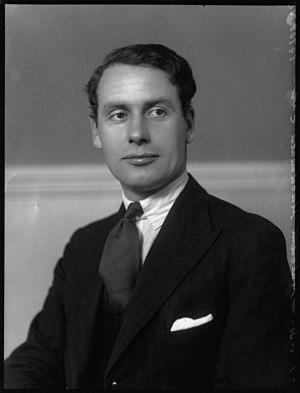
La circonscription de Bassetlaw est une circonscription parlementaire britannique située dans le Nottinghamshire, et représentée à la Chambre des Communes du Parlement britannique depuis 2019 par Brendan Clarke-Smith du Parti conservateur.
Le poste de secrétaire d'État aux Dominions était un poste du cabinet britannique créé en 1925 et responsable des relations entre les Britanniques et les Dominions - Canada, Australie, Nouvelle-Zélande, Afrique du Sud, Terre-Neuve, l'État libre d’Irlande et de la Colonie de la Couronne de Rhodésie du Sud. À sa création, ses fonctions étaient liées à celles de secrétaire d’État aux Colonies; cet arrangement a persisté jusqu'en juin 1930. À deux reprises par la suite, les fonctions ont été brièvement occupées par la même personne. Le secrétaire était appuyé par un sous-secrétaire d'État aux Dominion. En 1947, le bureau a été rebaptisé secrétaire d'État aux Relations du Commonwealth.